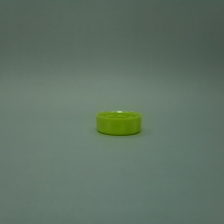
Color: green
Cap type: standard cap